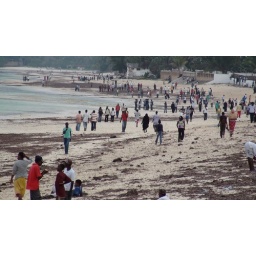
It was Friday. A lot of people enjoy walking in the beach